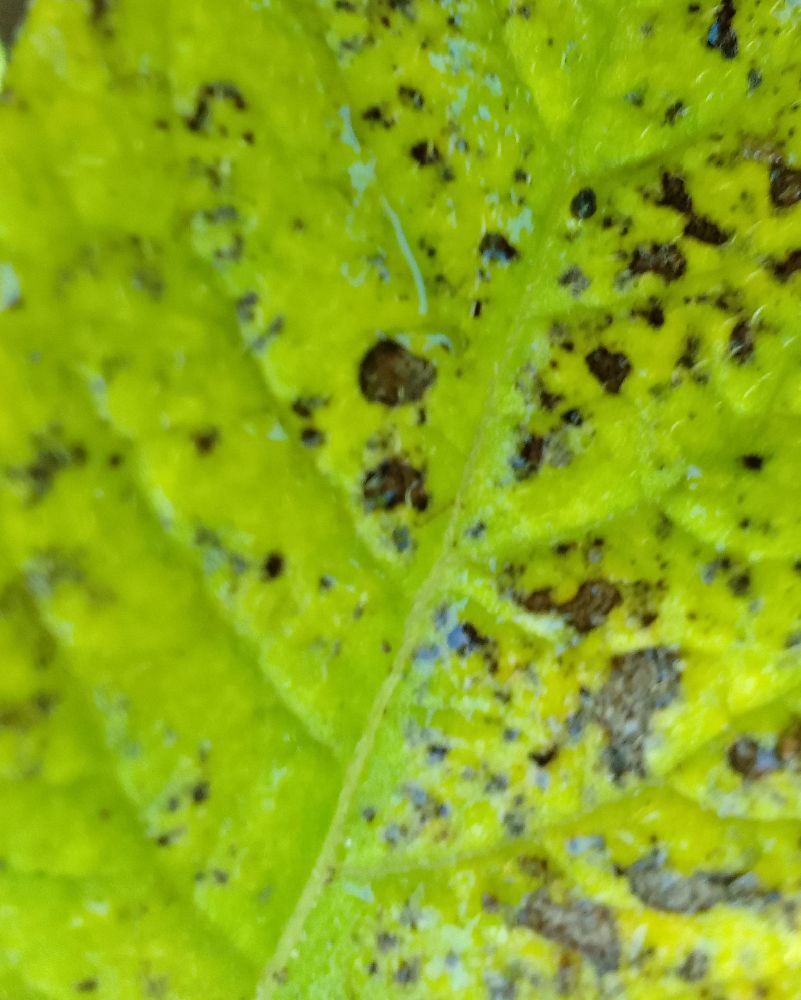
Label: Early blight